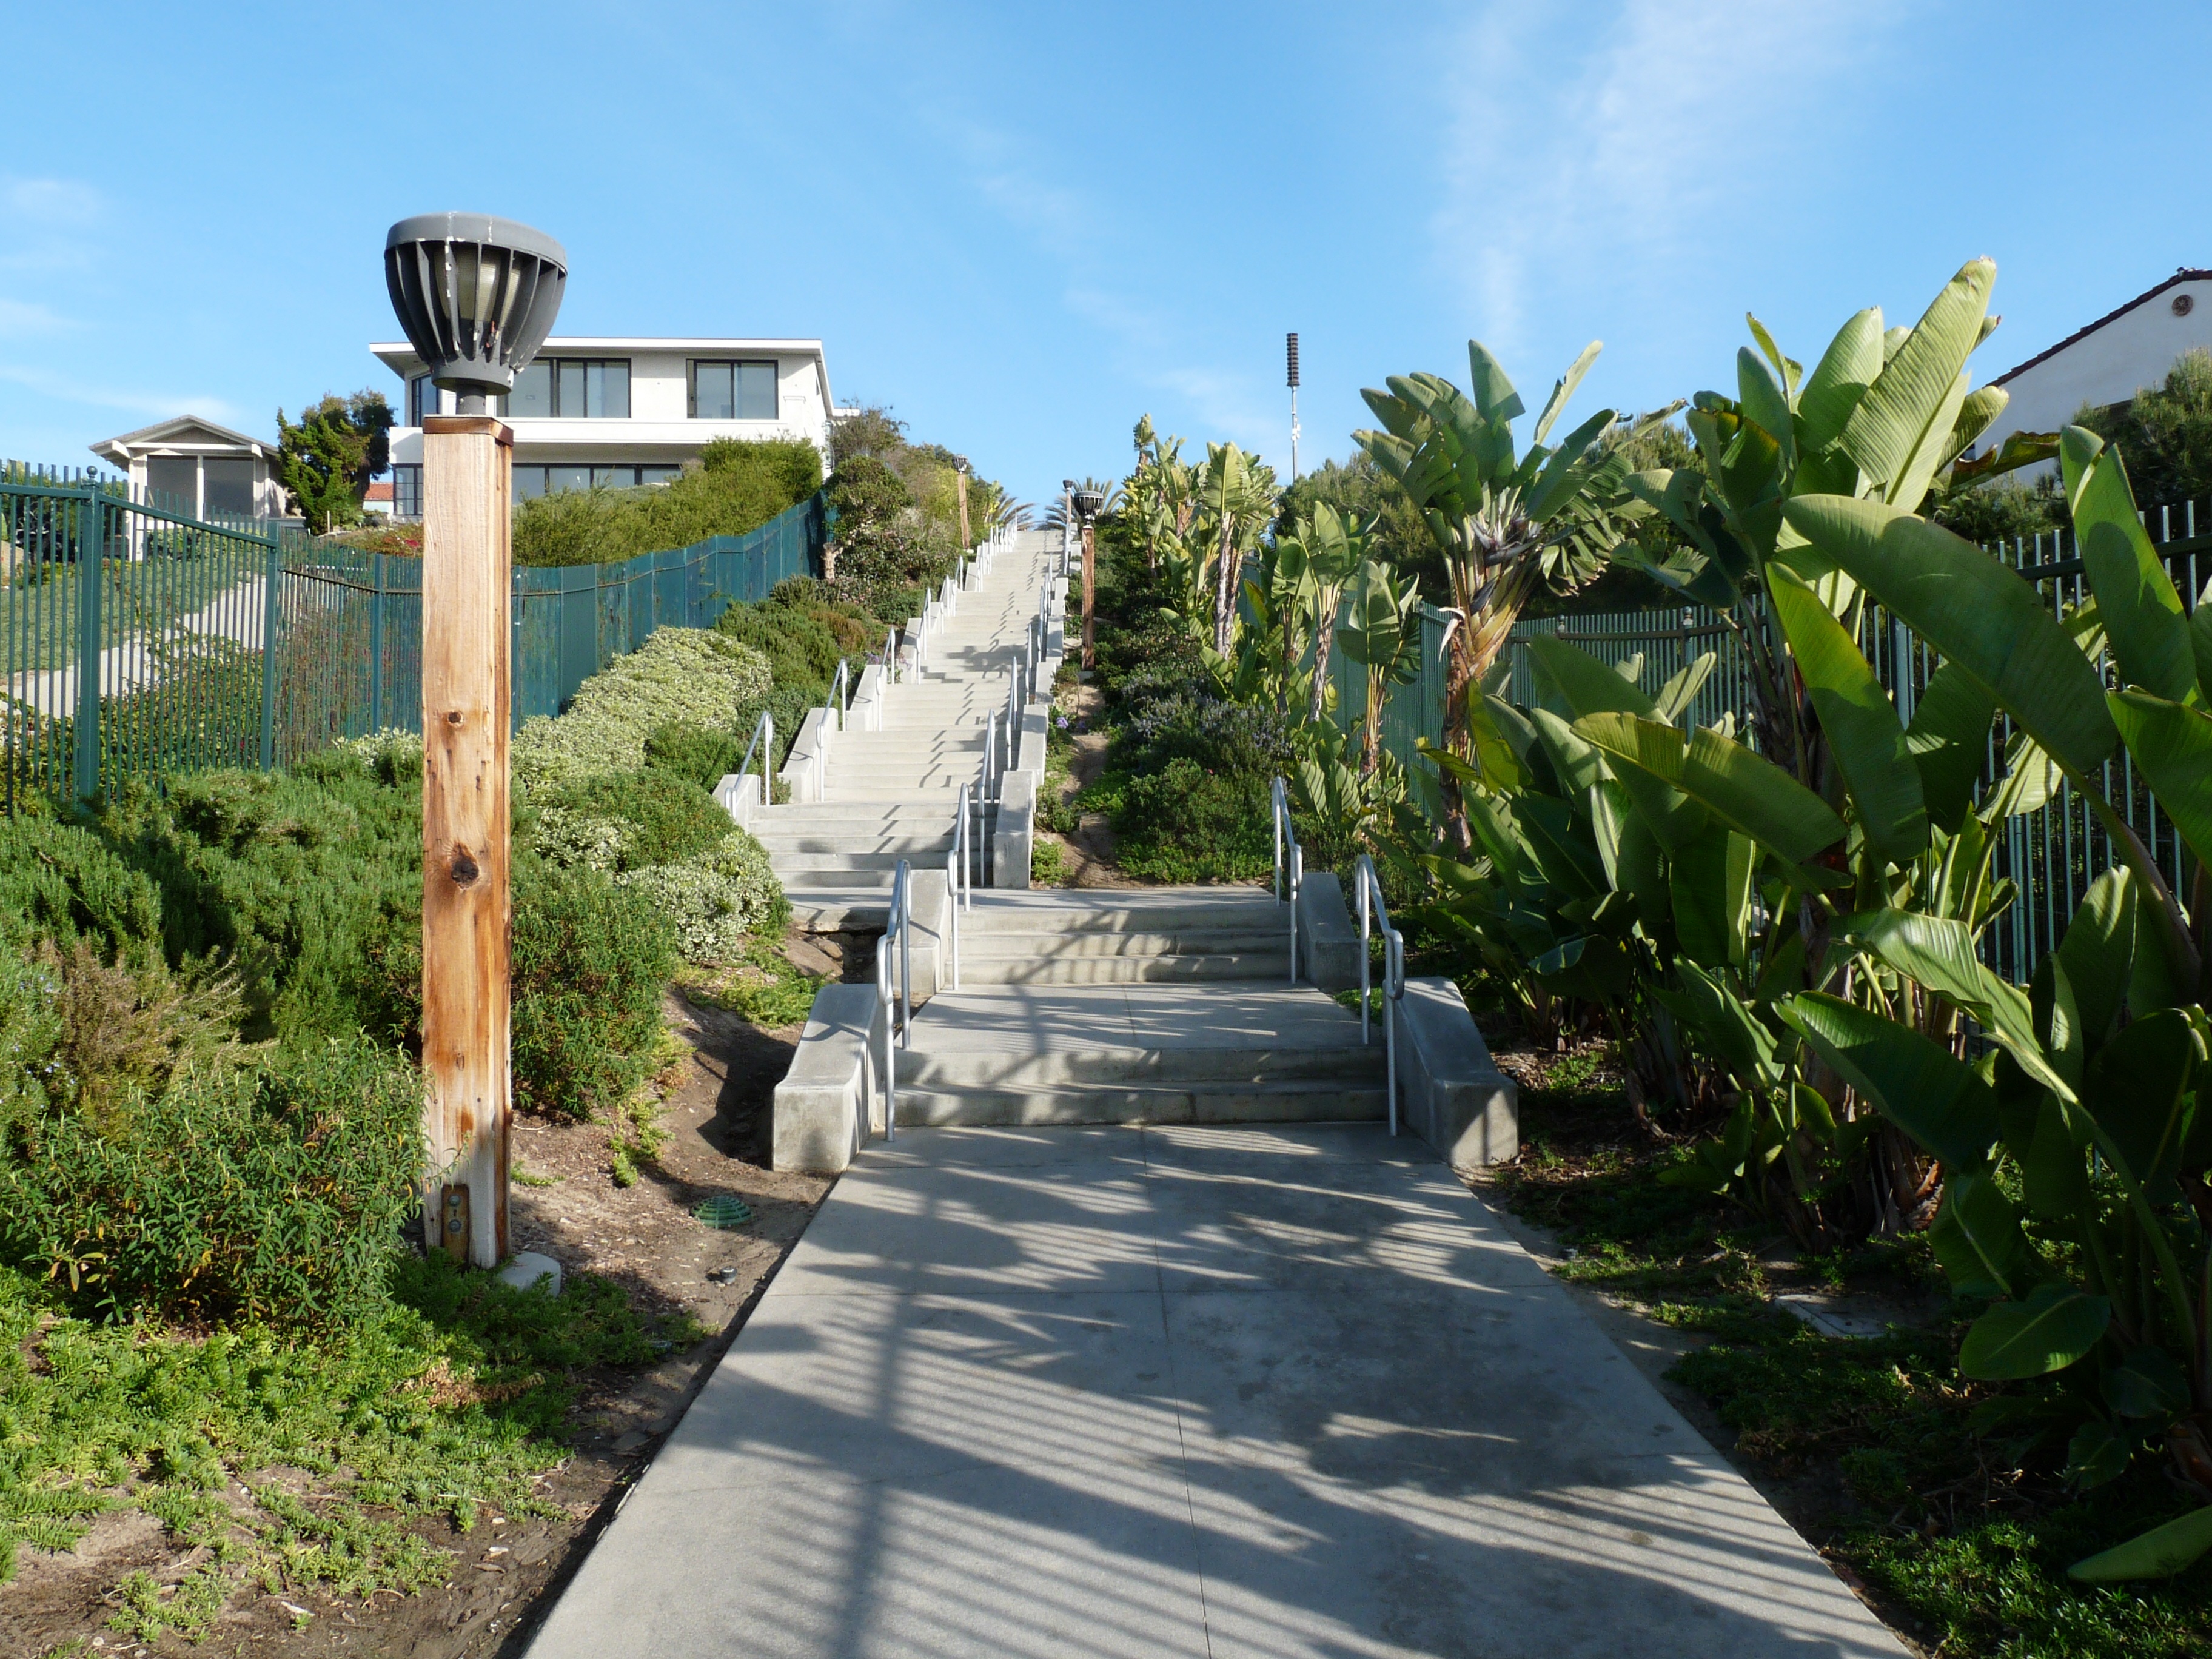
beach, boardwalk, steps, walkway, stairway, agriculture, garden, california, climb, stairs, concept, up, beautiful, dana point, arecales, dappled light